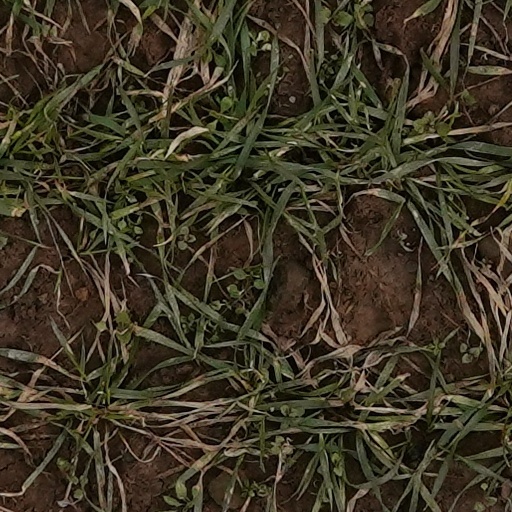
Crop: wheat